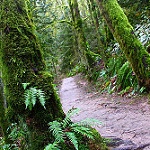
Scene: Outdoor